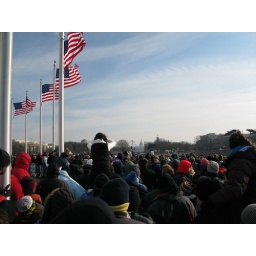
looking east from base of washington monument to capitol building and swearing in ceremony - distance roughly one mile